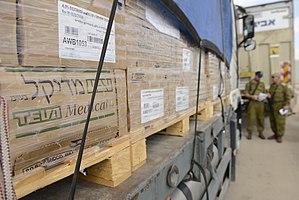
L'économie palestinienne est avant tout dépendante de l’évolution du processus de paix au Proche-Orient. 80 % des échanges extérieurs et du déficit sont réalisés avec Israël. Le déficit commercial palestinien est passé de 800 millions de dollars en 1990 à 1,4 milliard de dollars en 1996 et à 1,7 milliard en 1998. Autre dépendance: celle à l’égard du secteur agricole. Il a représenté jusqu’aux années 1990, un quart du produit national brut et employait 40 % de la population active palestinienne. Si sa part s’est réduite en 1993 à 15 % du PNB et 22 % de la population active, c’est toujours plus que l’industrie qui souffre d’infrastructures et d’investissements publics et privés insuffisants. L’économie palestinienne dépend également fortement de l’aide internationale.